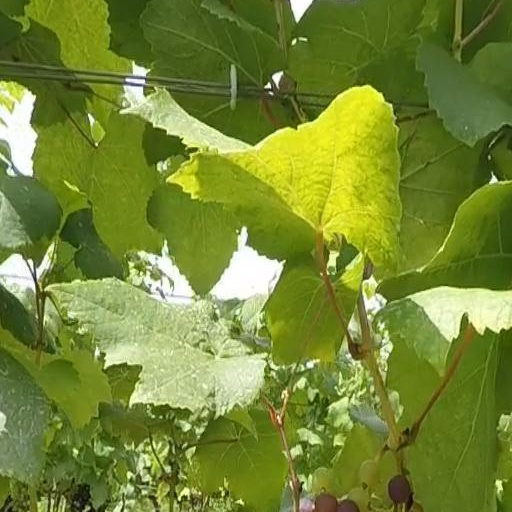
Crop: grape